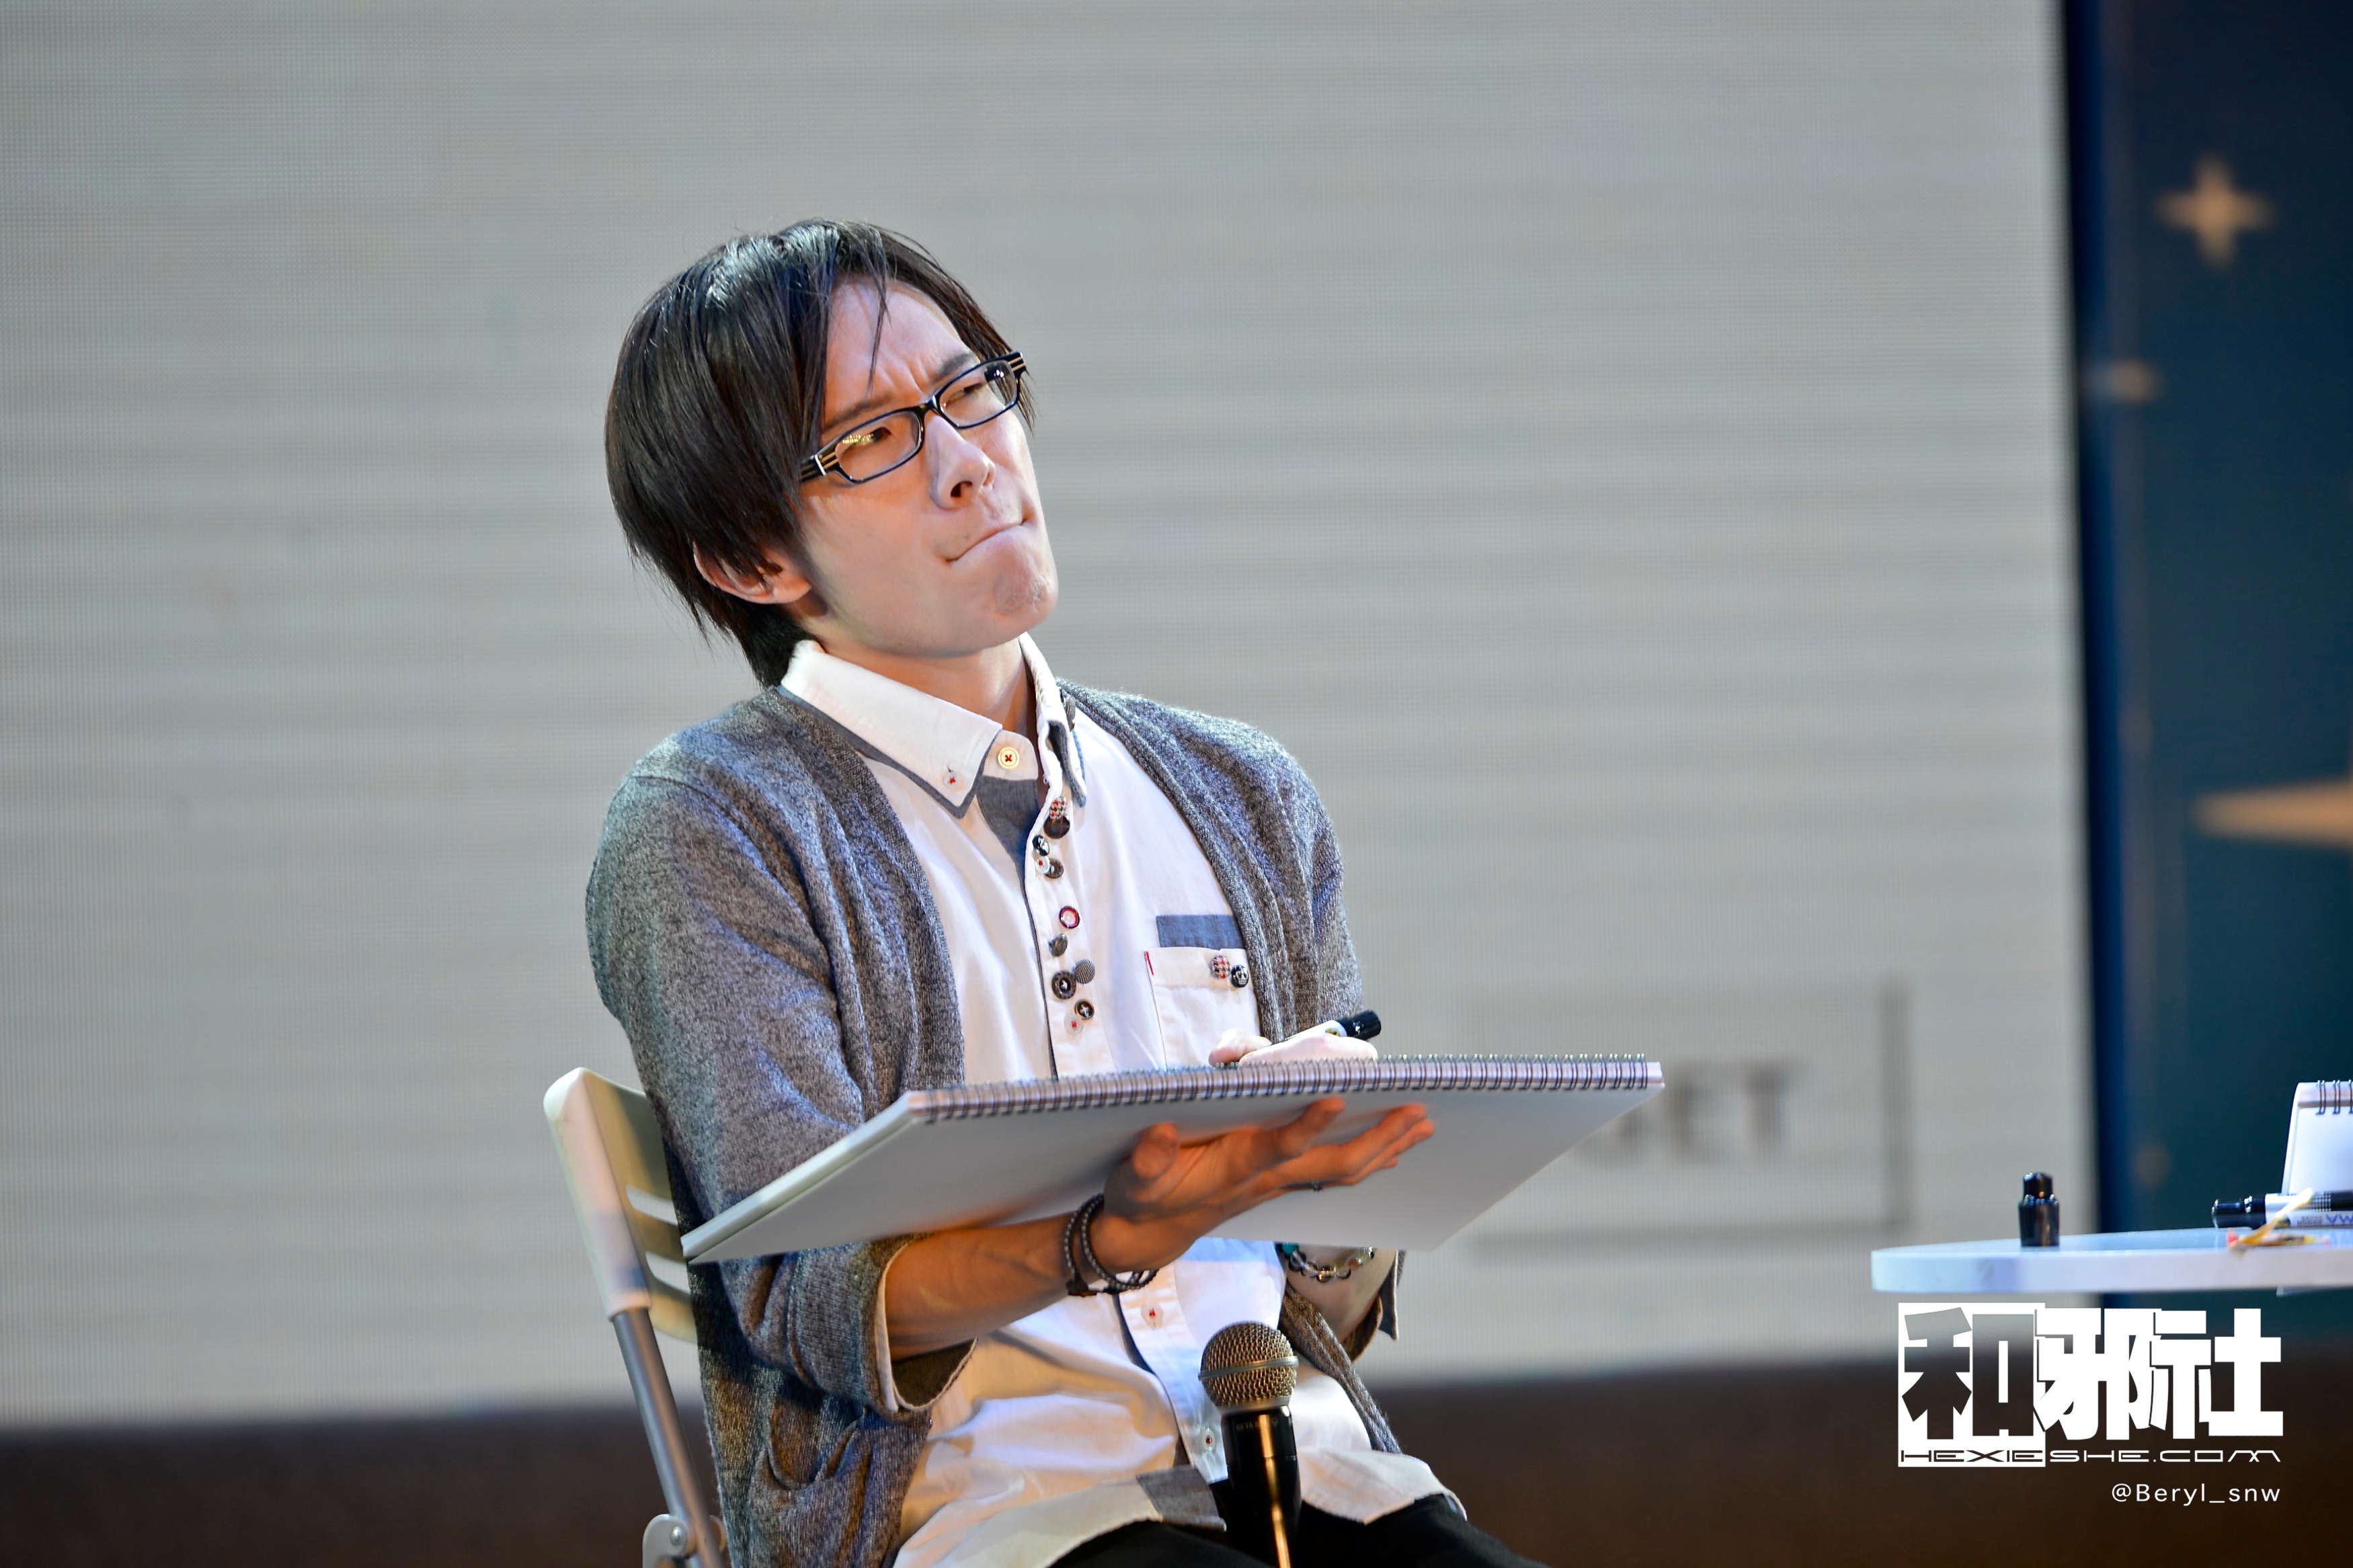
person, music, guitar, musician, 2014, cool image, stage, japanese, singing, event, guitarist, comiccon, ffacg, cast, cv, castvoice